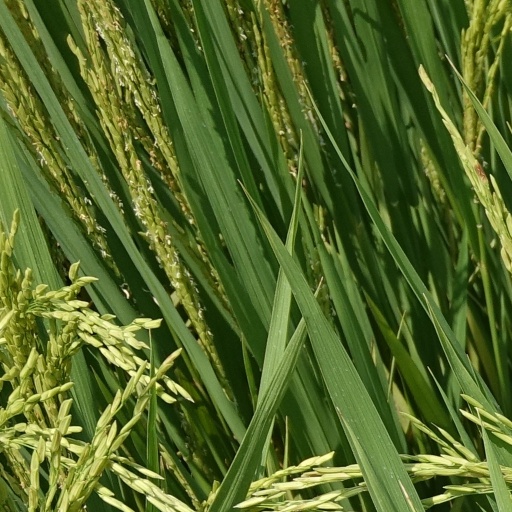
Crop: rice